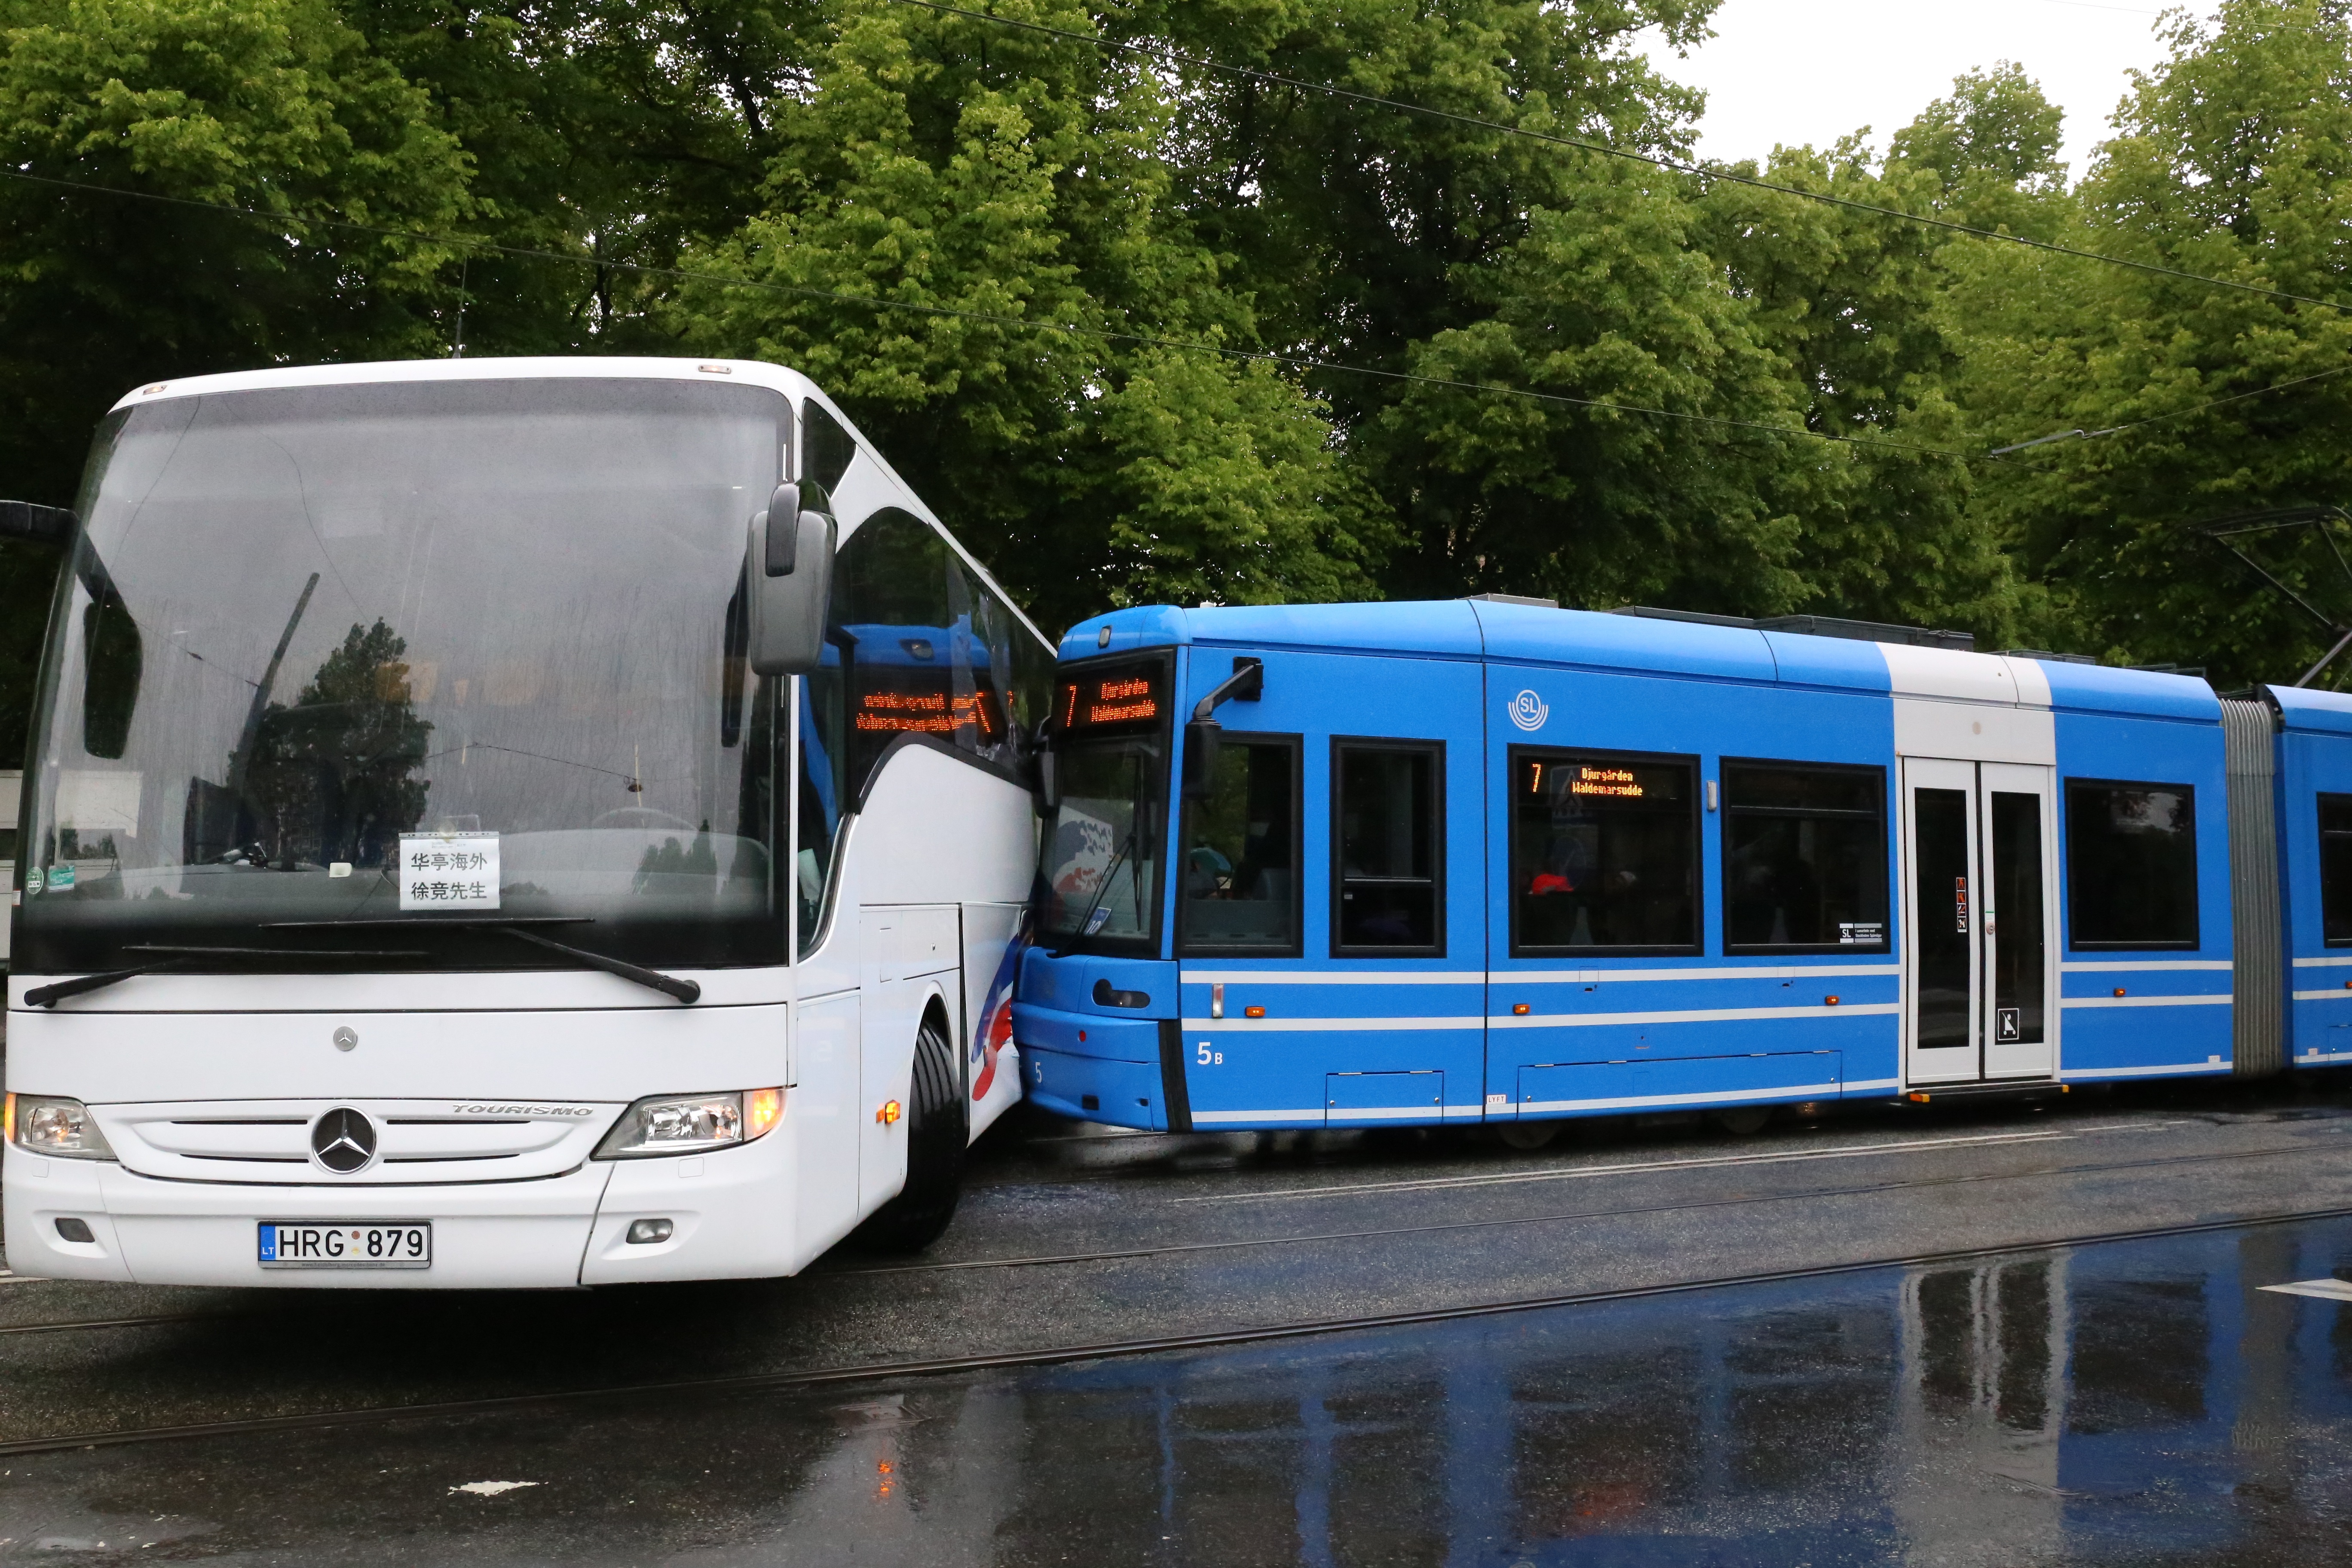
road, tram, transport, vehicle, public transport, crash, bus, passenger, land vehicle, mode of transport, rolling stock, metropolitan area